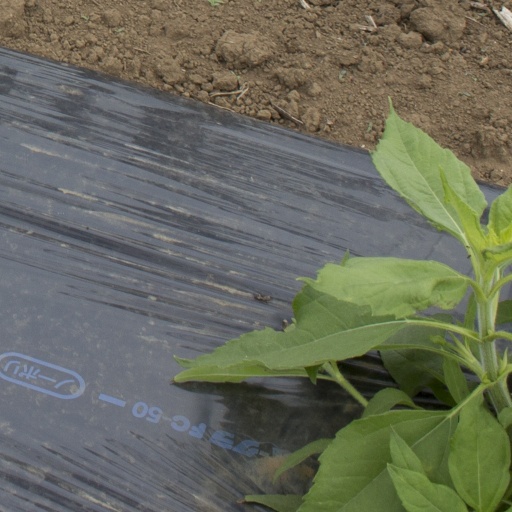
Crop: Jerusalem artichoke